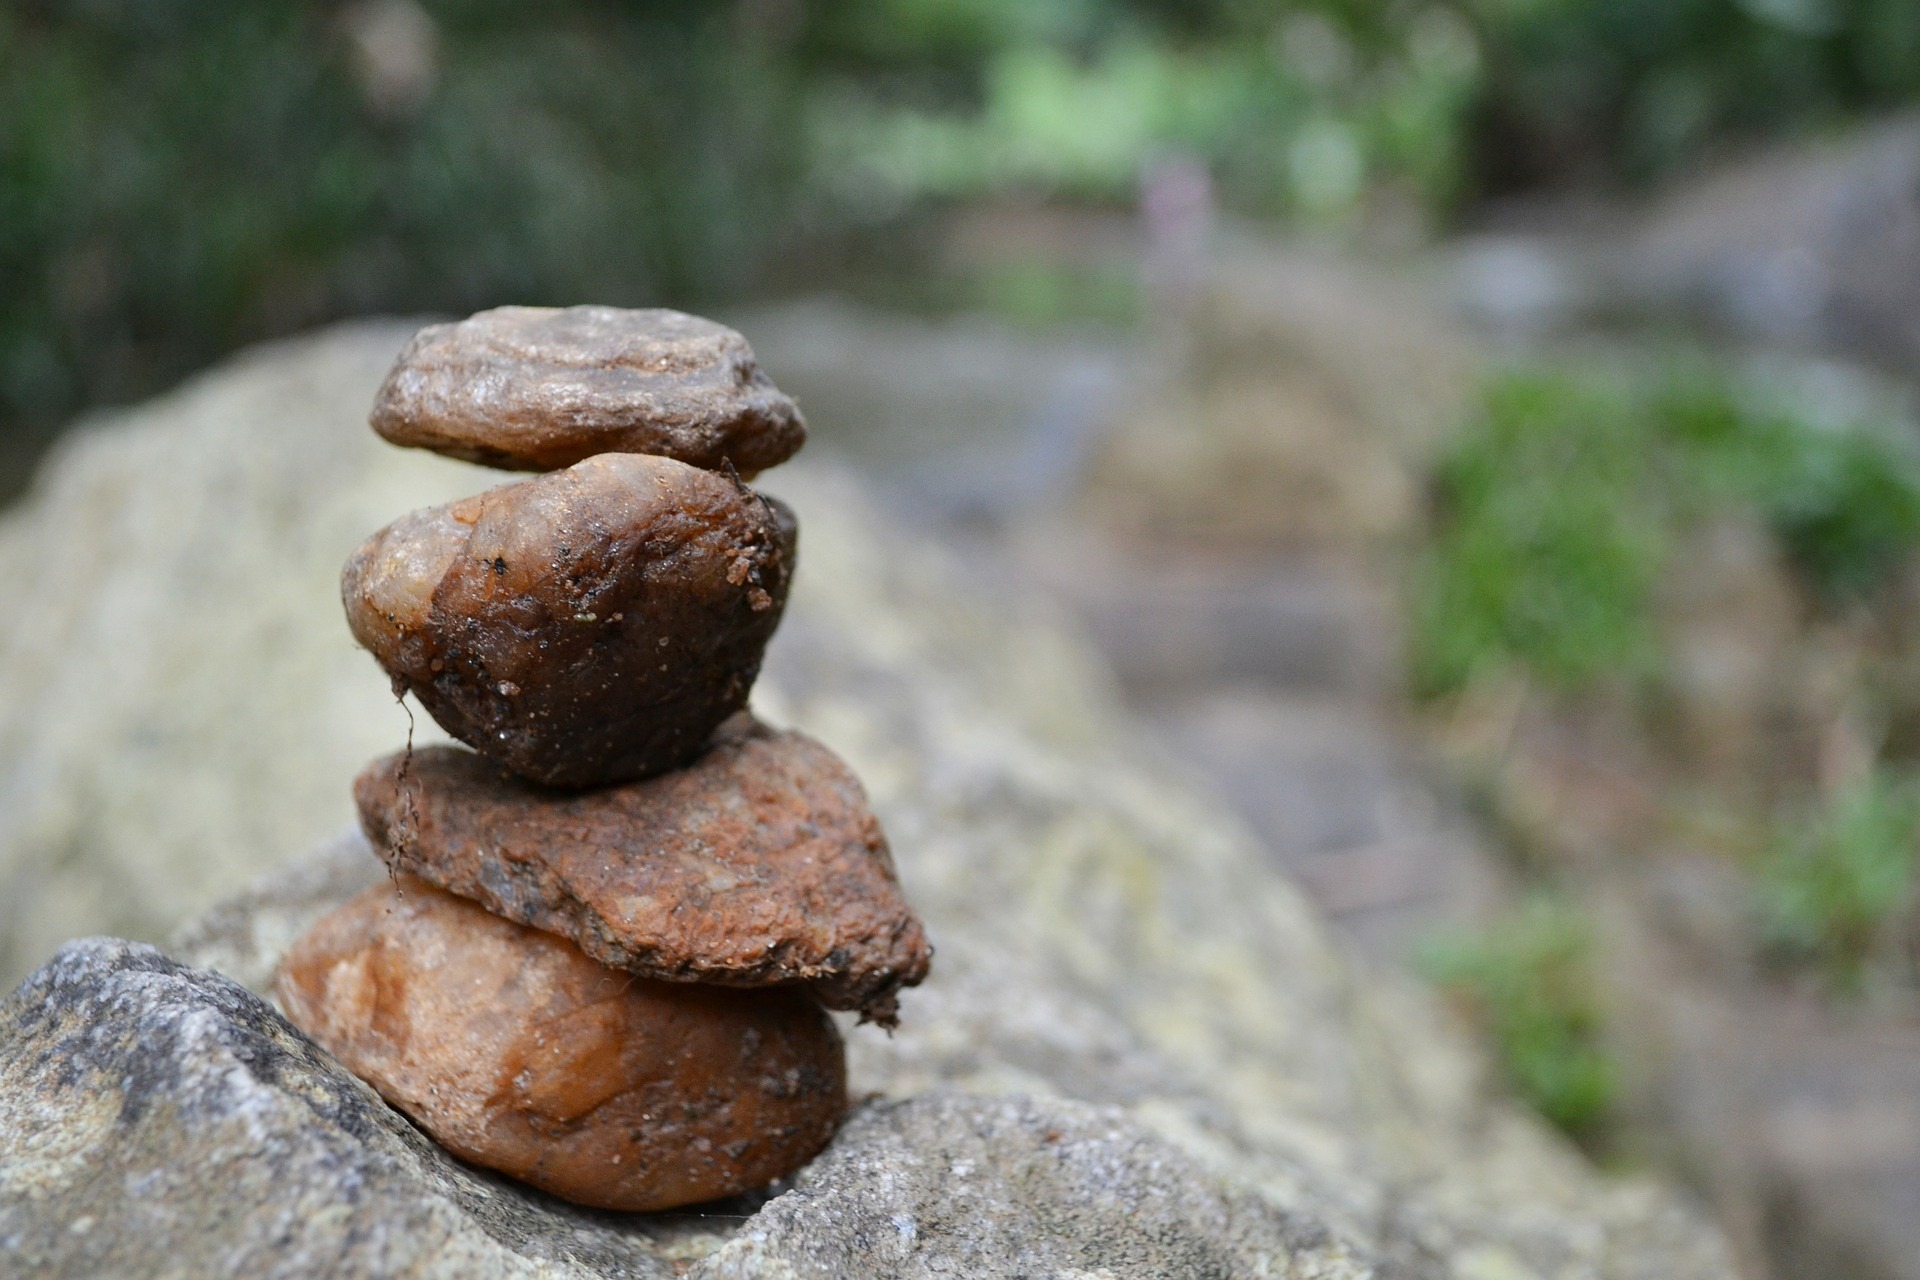
nature, rock, river, food, mushroom, rocks, fungus, auriculariales, sri lanka, ceylon, edible mushroom, penny bun, rocks river